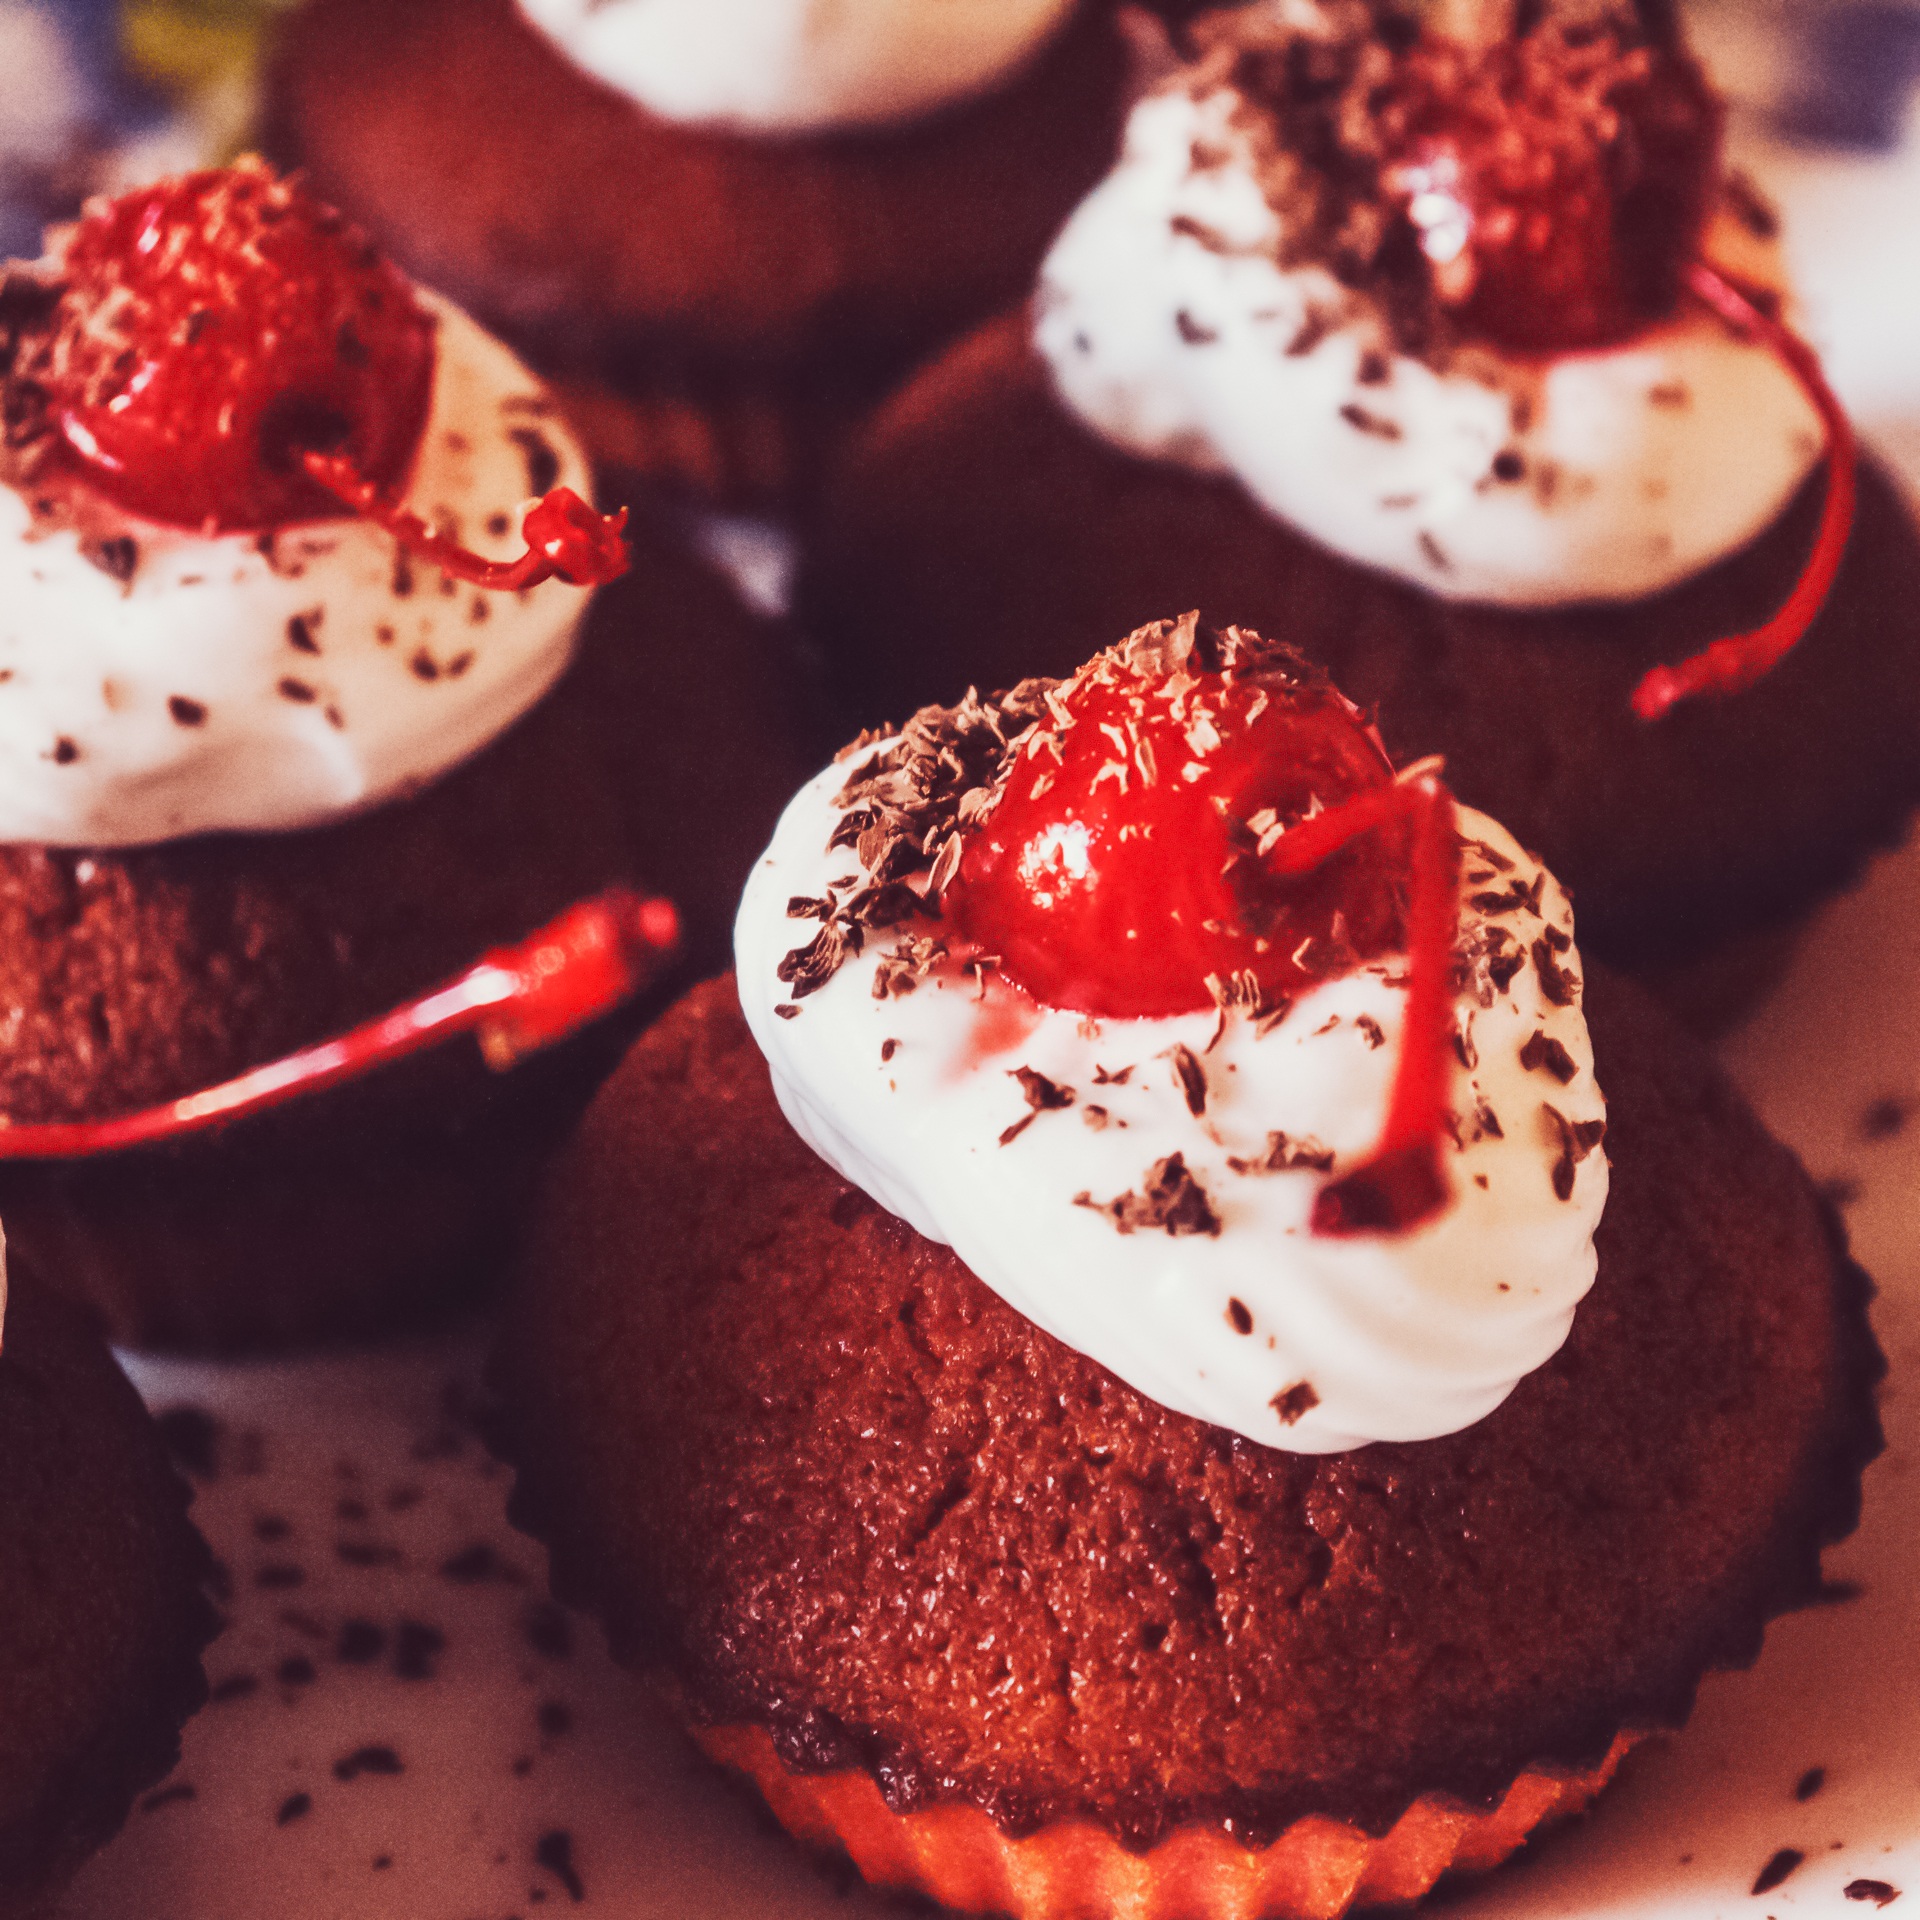
vintage, berry, sweet, food, produce, closeup, chocolate, cupcake, baking, dessert, cream, delicious, cake, strawberry, chocolate cake, nuts, sweets, icing, nutrition, strawberries, cupcakes, sweetness, cherry, confectionery, baked goods, paste products, chocolate brownie